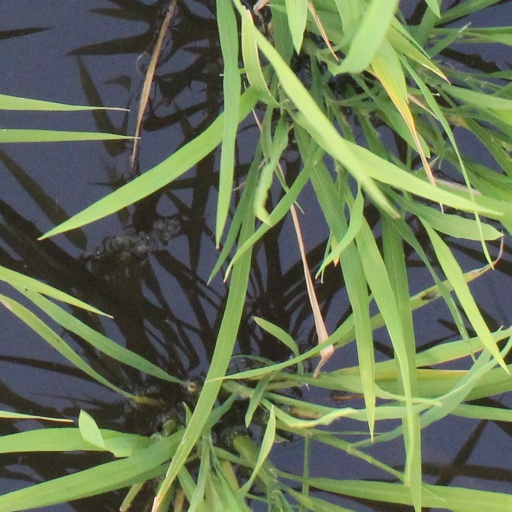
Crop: rice